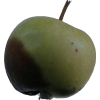
Label: Apple 12